JC Gonzalez

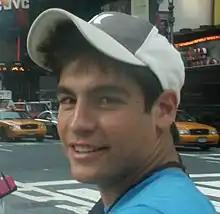
Gonzalez in New York City

Juan Camilo Gonzalez (born March 8, 1990) is a Colombian actor and singer-songwriter. His career began in 2009, when he participated in television commercials and advertisements in Texas. Gonzalez was also a candidate on "Making Menudo", an MTV reality show for which they selected twenty-five bilingual male singers. Gonzalez has also made appearances in film and television, such as "Parks and Recreation", the webseries "Blue", and "Los Americans".